Stellantis Poissy Plant

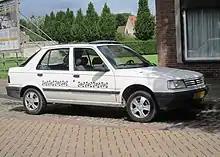
Peugeot 309 (1985). The car was designed for launch as the "Talbot Arizona", but the last minute decision to rebrand it as a Peugeot marked a retreat from Peugeot's stated intentions to retain Talbot as a separate brand.

By 1961, it was not lack of customer demand that was squeezing Vedette production, but Simca's own preparations for a return to small car production. Poissy's large site had always been underutilised, and the Simca 1000 was intended to make far better use of Poissy's potential capacity than either Ford or Simca had hitherto achieved. With more than 100,000 Simca 1000s produced every year from 1962 to 1973, Simca succeeded in this. Nevertheless, there would still be capacity to spare at Poissy, and in 1961 Simca sold the plant at Nanterre which they had used since 1934. After this, Poissy was Simca's only large scale production facility in France.